Gelug

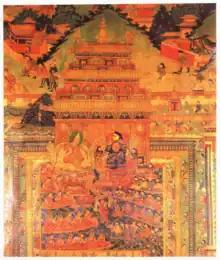
Qing dynasty painting of the 5th Dalai Lama meeting the Shunzhi Emperor in Beijing, 1653

In 1577 Sönam Gyatso, who was considered to be the third incarnation of Gendün Drup, formed an alliance with the then most powerful Mongol leader, Altan Khan. As a result, Sönam Gyatso was designated as the 3rd Dalai Lama. "Dalai" is a translation into Mongolian of the Tibetan name "Gyatso" (ocean). Gendün Drup and Gendun Gyatso were posthumously recognized as the 1st and 2nd Dalai Lamas respectively.